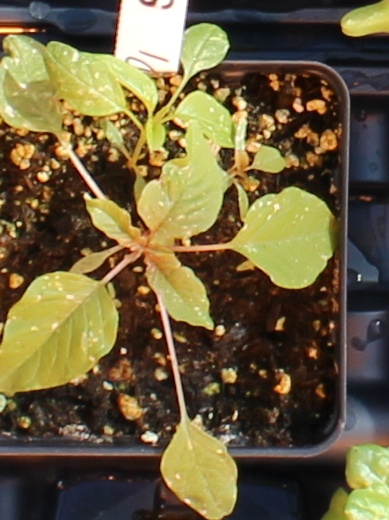
Label: Palmer Amaranth